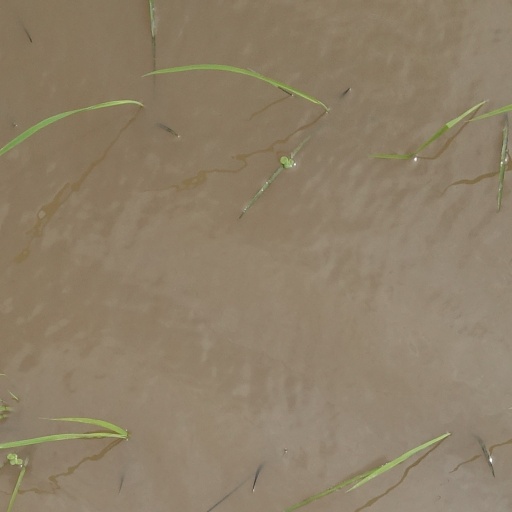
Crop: rice